Science communication

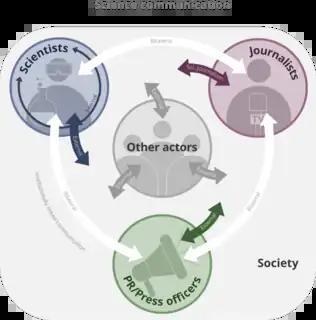

Science communication encompasses a wide range of activities that connect science and society. Common goals of science communication include informing non-experts about scientific findings, raising the public awareness of and interest in science, influencing people's attitudes and behaviors, informing public policy, and engaging with diverse communities to address societal problems. The term "science communication" generally refers to settings in which audiences are not experts on the scientific topic being discussed (outreach), though some authors categorize expert-to-expert communication ("inreach" such as publication in scientific journals) as a type of science communication. Examples of outreach include science journalism and health communication. Since science has political, moral, and legal implications, science communication can help bridge gaps between different stakeholders in public policy, industry, and civil society.